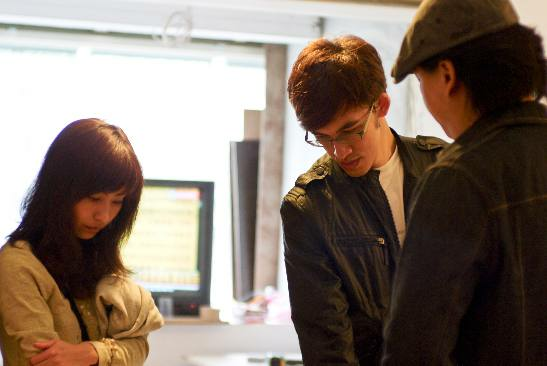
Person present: Yes